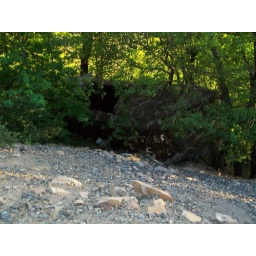
Wrecked SP box car near dunsmuir